Neue Galerie New York

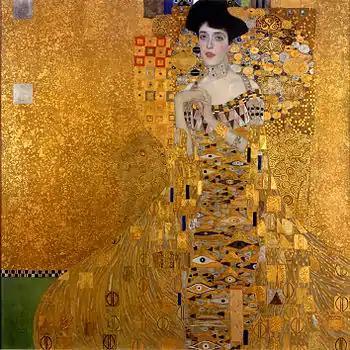
"Portrait of Adele Bloch-Bauer I" by Gustav Klimt used to hang in a museum in Vienna and was restituted to its owner who sold it to the Neue Galerie in 2006

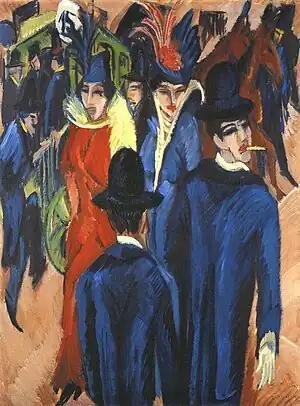
"Berlin Street Scene" by Ernst Ludwig Kirchner was another painting that used to hang in a German museum that was restituted and bought by the Neue Galerie in 2007

The Neue Galerie New York (German for "New Gallery") is a museum of early twentieth-century German and Austrian art and design located in the William Starr Miller House at 86th Street and Fifth Avenue in New York City. Established in 2001, it is one of the most recent additions to New York City's famed Museum Mile, which runs from 83rd to 105th streets on Fifth Avenue on the Upper East Side of Manhattan.